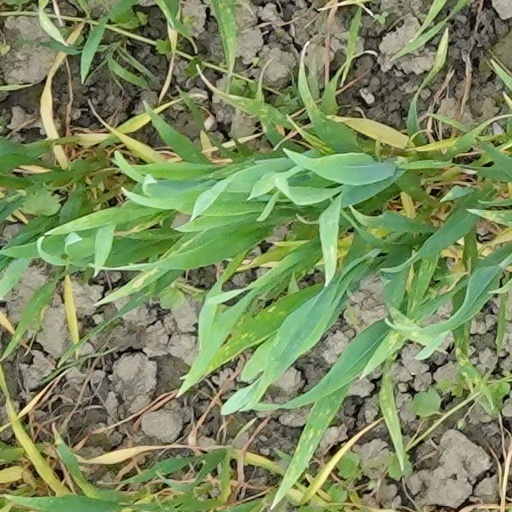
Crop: wheat